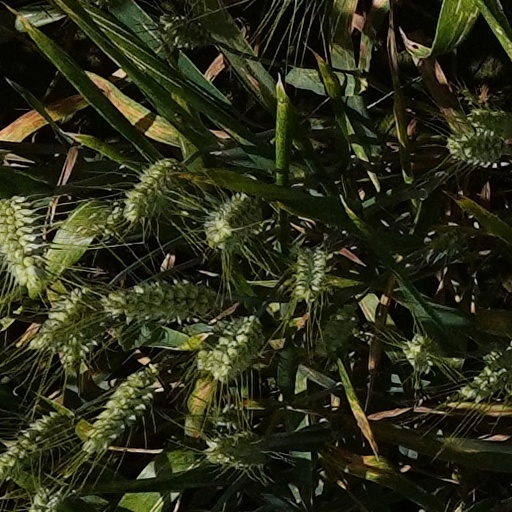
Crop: wheat